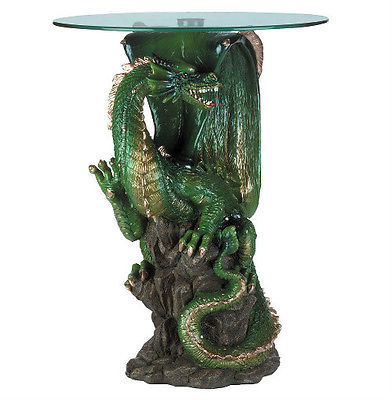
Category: table